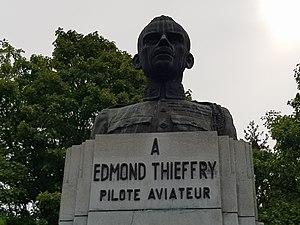
Statue Edmond Thieffry, Bruxelles, Belgique.
Edmond Thieffry est un aviateur belge de la Première Guerre mondiale et un des rares as belges, avec dix victoires homologuées entre mars et octobre 1917. Abattu le 23 février 1918, tombé dans les lignes ennemies, blessé et fait prisonnier, il effectuera 6 tentatives d'évasion durant sa détention jusqu'à ... son évasion 10 jours après la fin de la guerre en novembre 1918. Edmond Thieffry est aussi reconnu pour avoir été l'auteur de l'un des premiers survols de Bruxelles occupée le 24 janvier 1917 à bord d'un Nieuport 17, y jetant 4 drapeaux, le premier au-dessus de la cathédrale Saints-Michel-et-Gudule, un autre au-dessus du Collège Saint-Michel et les 2 derniers au-dessus de la maison de ses parents et de celle de sa fiancée - et future épouse, Madeleine de Loneux - sises également à Etterbeek. En 1925, il réalisa l'exploit incroyable à l'époque de relier Bruxelles à Kinshasa, reliant +/- 8.200 KM et les 2 continents en survolant des contrées jamais alors explorées...